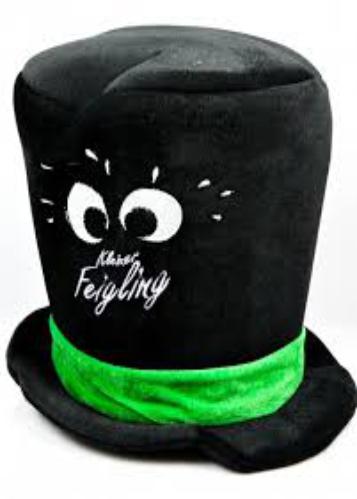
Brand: Kleiner Feigling
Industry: Food